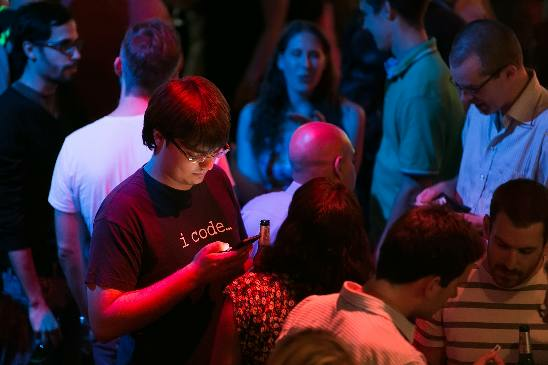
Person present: Yes